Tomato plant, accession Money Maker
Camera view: horizontal (90 deg, fisheye); turntable rotation: 300 degrees
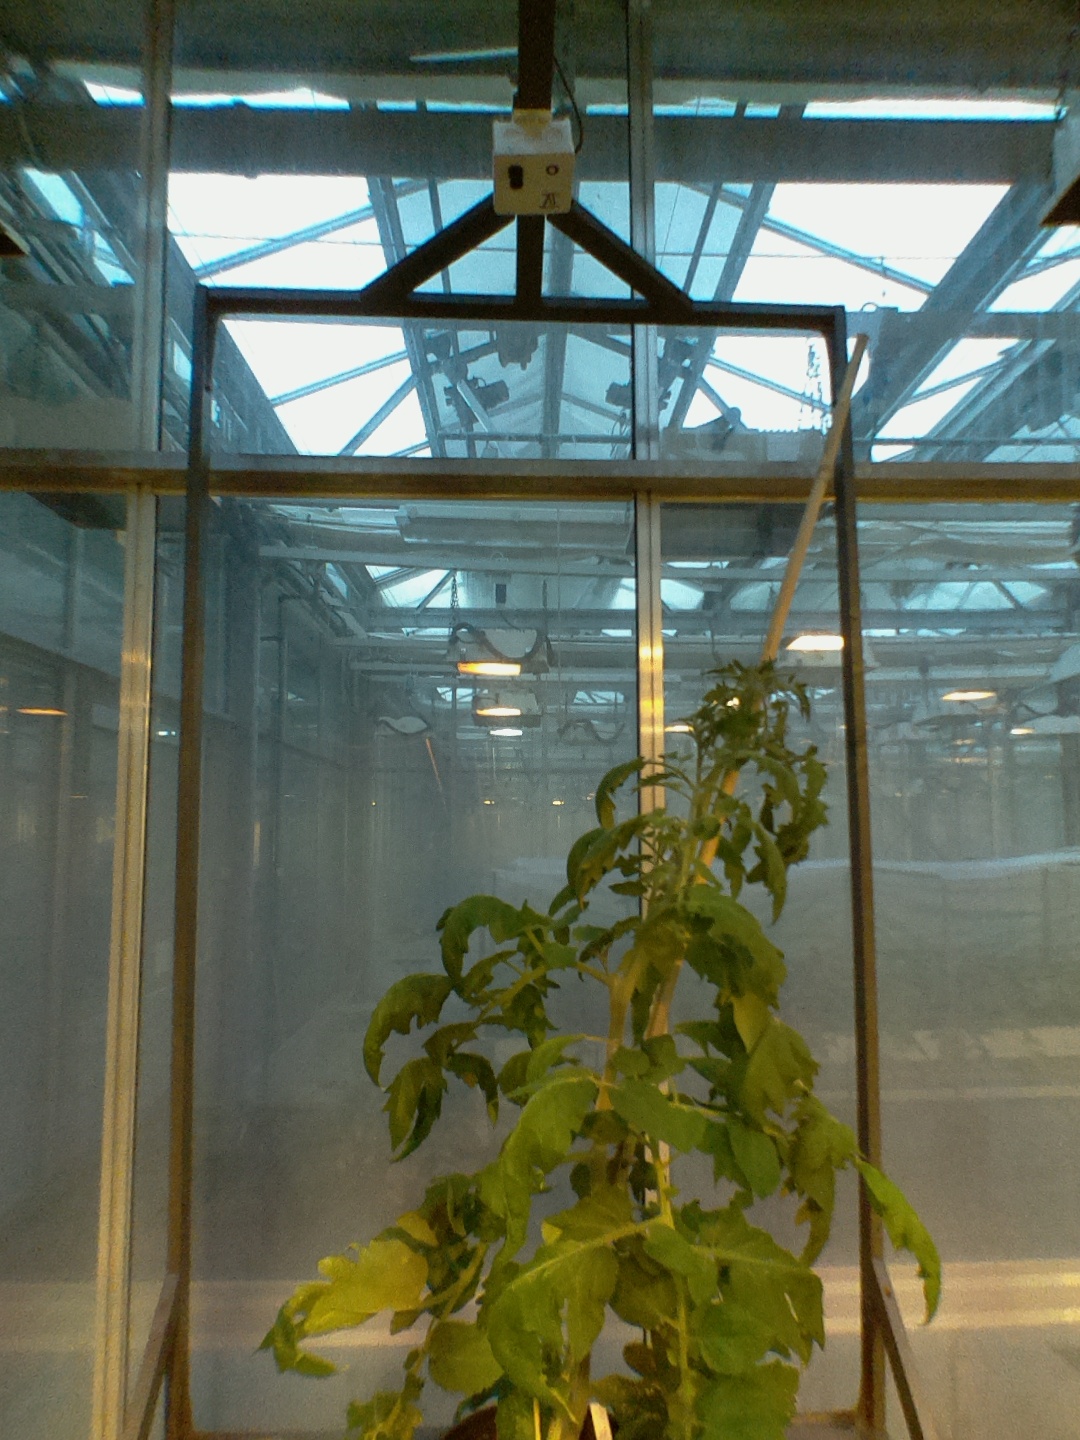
BBCH growth stage 70: Fruits at the main stem or branches visibles